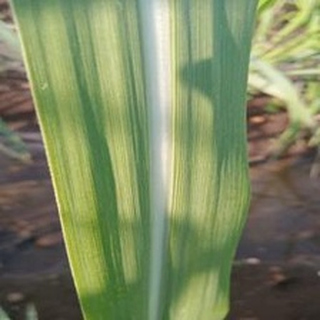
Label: healthy_sugarcane